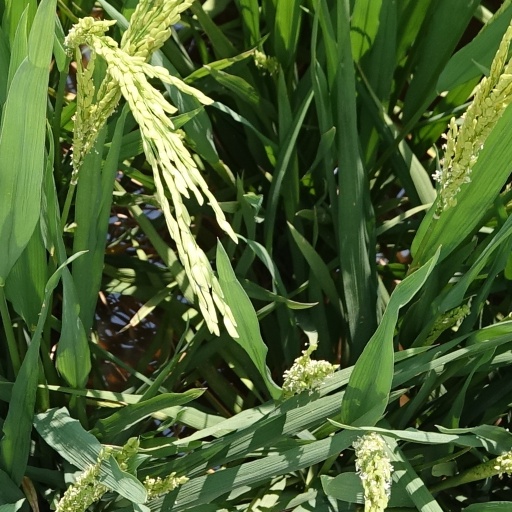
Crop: rice